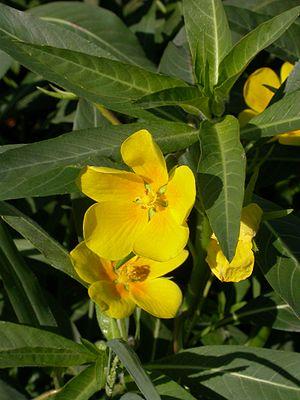
Ludwigia grandiflora subsp. hexapetala Saint-Mathurin-sur-Loire (Maine-et-Loire), France